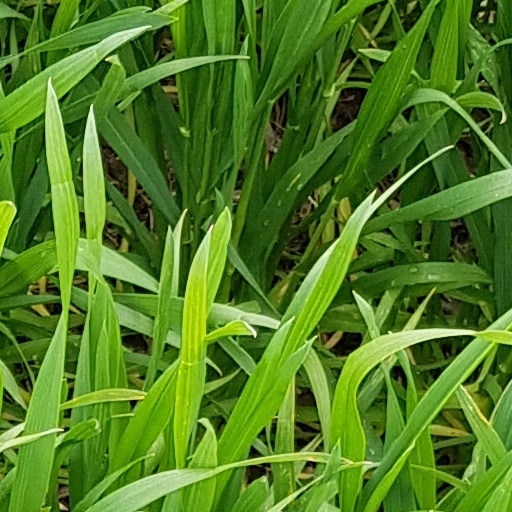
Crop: wheat